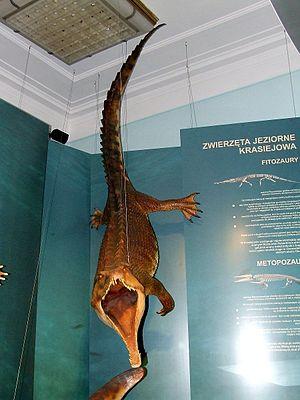
Le musée de l'évolution de l'Académie des Sciences de Pologne est un musée d'histoire naturelle qui se trouve à Varsovie, en Pologne. Ce musée, situé dans le Palais de la culture et de la science, constitue un espace d'exposition permanente de spécimens choisis parmi ceux des collections de l'Institut de paléobiologie de l'Académie des sciences de Pologne.